Banda Oriental

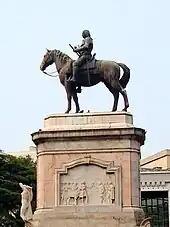
Monument to Bruno Mauricio de Zabala in Montevideo.

The following years saw an expansion of the Portuguese settlements around Colonia del Sacramento, until 1723, when Field Marshal Manuel de Freitas da Fonseca of Portugal built the Montevieu fort. As a reaction, on 22 January 1724 a Spanish expedition was sent from Buenos Aires, organized by the Governor of Río de la Plata, Bruno Mauricio de Zabala, who forced the Portuguese to abandon the location and founded and fortified Montevideo. The Spanish started populating the city, initially with six families moving in from Buenos Aires and soon thereafter by families arriving from the Canary Islands who were called by the locals "gauchos" or "canarios".